Seattle and North Coast Railroad

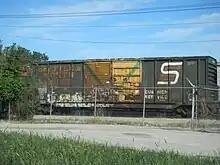
SNC boxcar with CRANDIC markings at Cedar Rapids, Iowa

The Seattle and North Coast Railroad (SNCT) was a short-line railroad that operated on the northern part of the Olympic Peninsula in Washington State from Port Angeles to Port Townsend. The line was unique in that it was a "rail island" with no outside rail connection to a mainline railroad. Instead, rail equipment was brought in via barges that traveled between Port Townsend and Seattle.